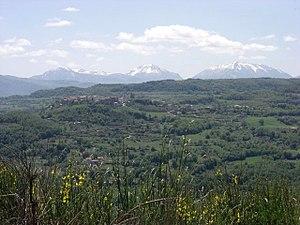
Teana est une commune italienne de moins de 1 000 habitants, située dans la province de Potenza, dans la région Basilicate, en Italie méridionale.